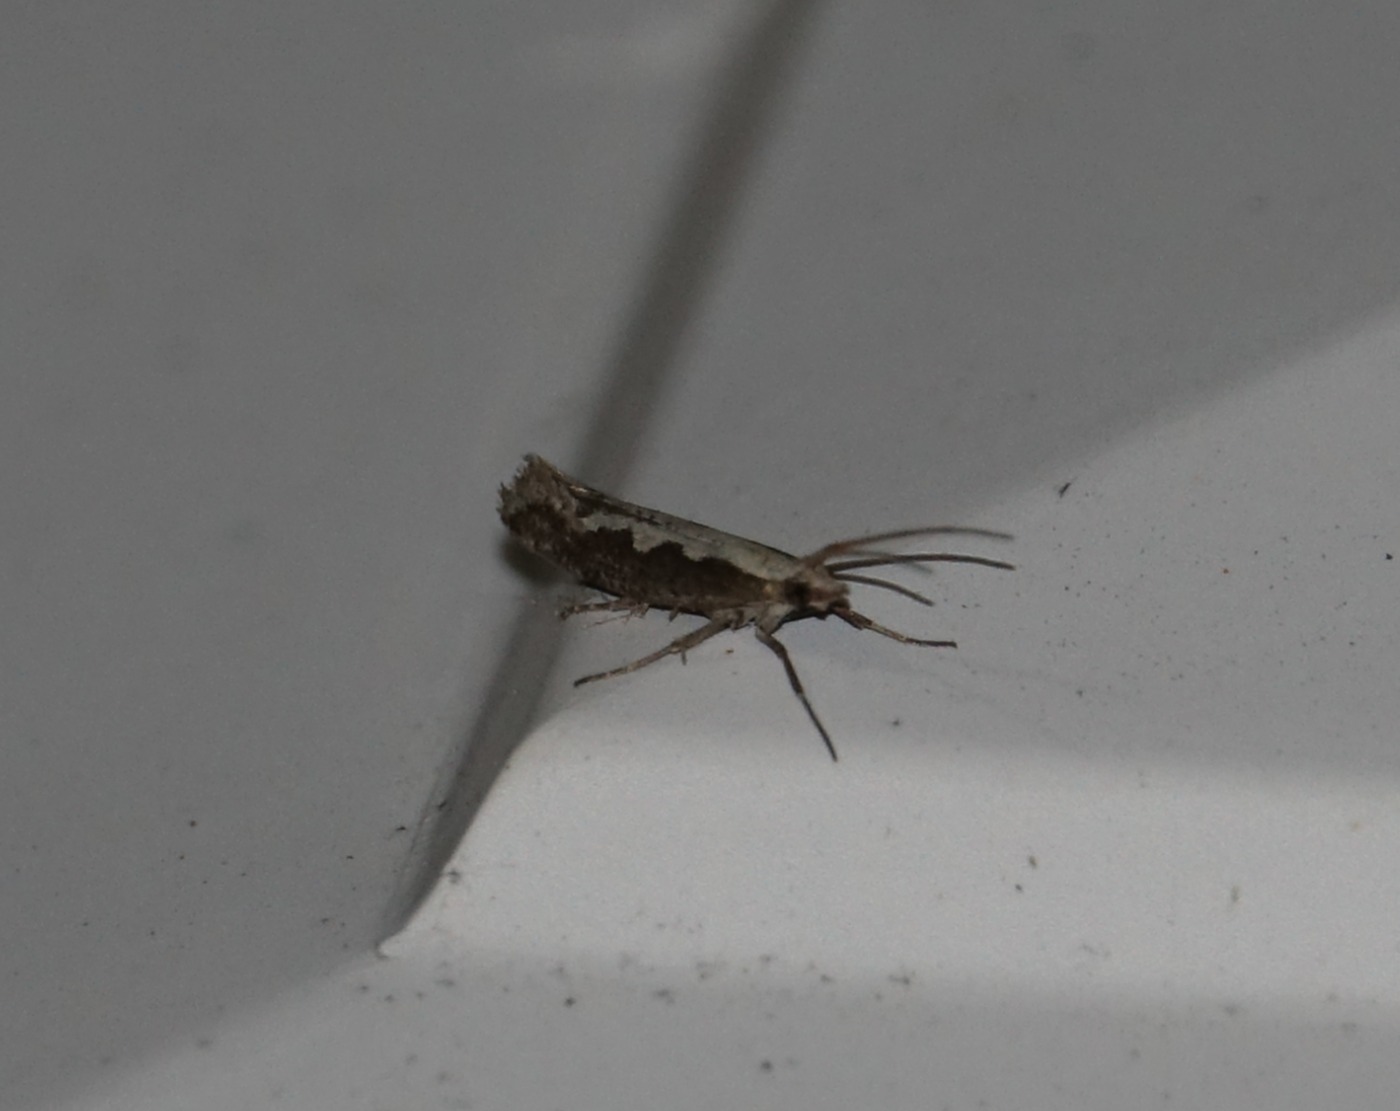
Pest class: diamondback_moth